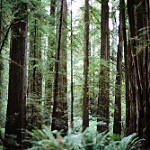
Label: forest